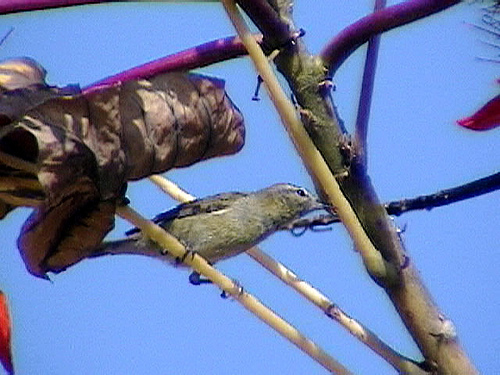
this bird has a gray belly and breast with a light eyebrow.
this bird blends in with its surroundings, being pale gray with splashes of bright blue.
the bird has a grey belly and a black eye with a sharp beak.
the bird is a splotchy grey and yellow along the abdomen and belly, up to the breast.
this bird is brown with lack and has a long, pointy beak.
a medium sized bird with a long bill and black eyes
this bird is entirely yellow except for the wings which are black and the beak is very sharp and narrow.
this bird is grey with yellow and has a long, pointy beak.
this bird is grey with yellow and has a very short beak.
a small brown bird, with white eyebrows, and a short bill.
Species: Philadelphia Vireo